One Tree Point, New Zealand

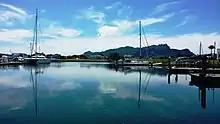
Marsden Cove marina

One Tree Point had a population of 2,988 in the 2023 New Zealand census, an increase of 771 people (34.8%) since the 2018 census, and an increase of 1,497 people (100.4%) since the 2013 census. There were 1,470 males, 1,509 females and 6 people of other genders in 1,188 dwellings. 1.3% of people identified as LGBTIQ+. The median age was 49.9 years (compared with 38.1 years nationally). There were 555 people (18.6%) aged under 15 years, 282 (9.4%) aged 15 to 29, 1,245 (41.7%) aged 30 to 64, and 909 (30.4%) aged 65 or older.